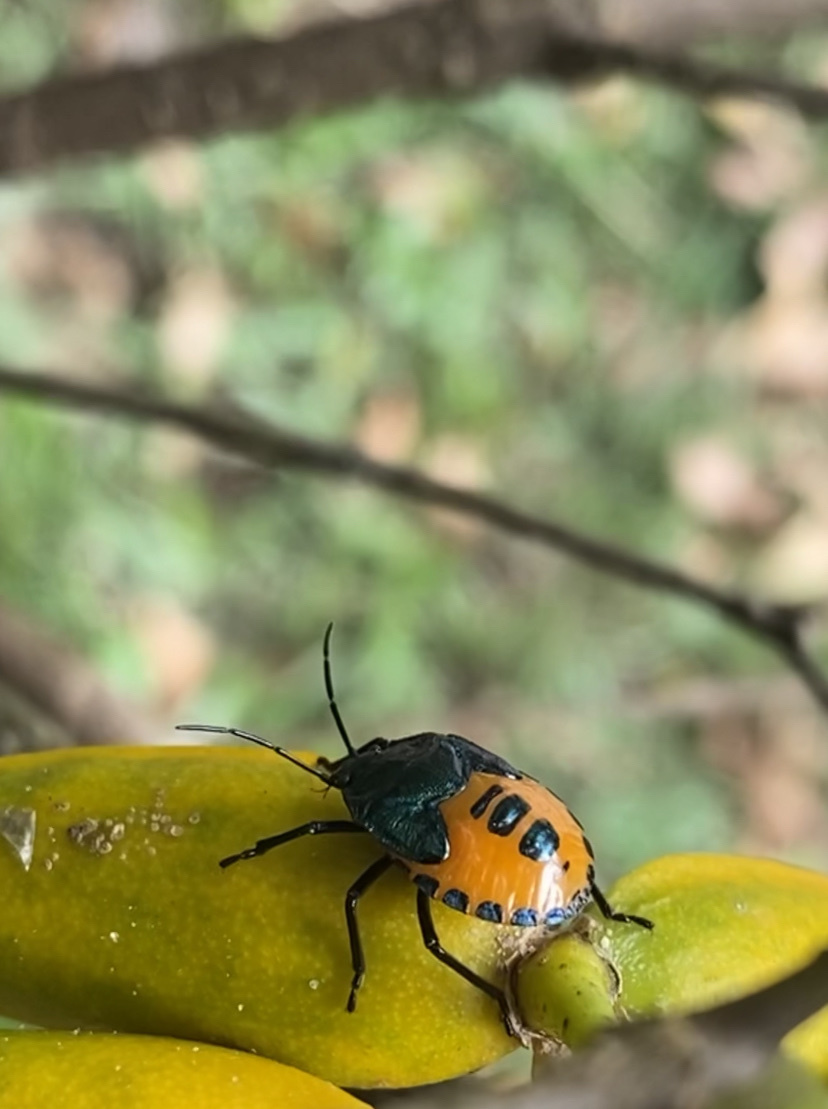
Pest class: stink_bug